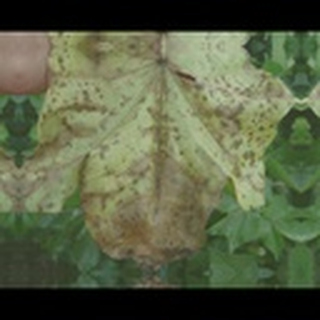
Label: cotton_bacterial_blight